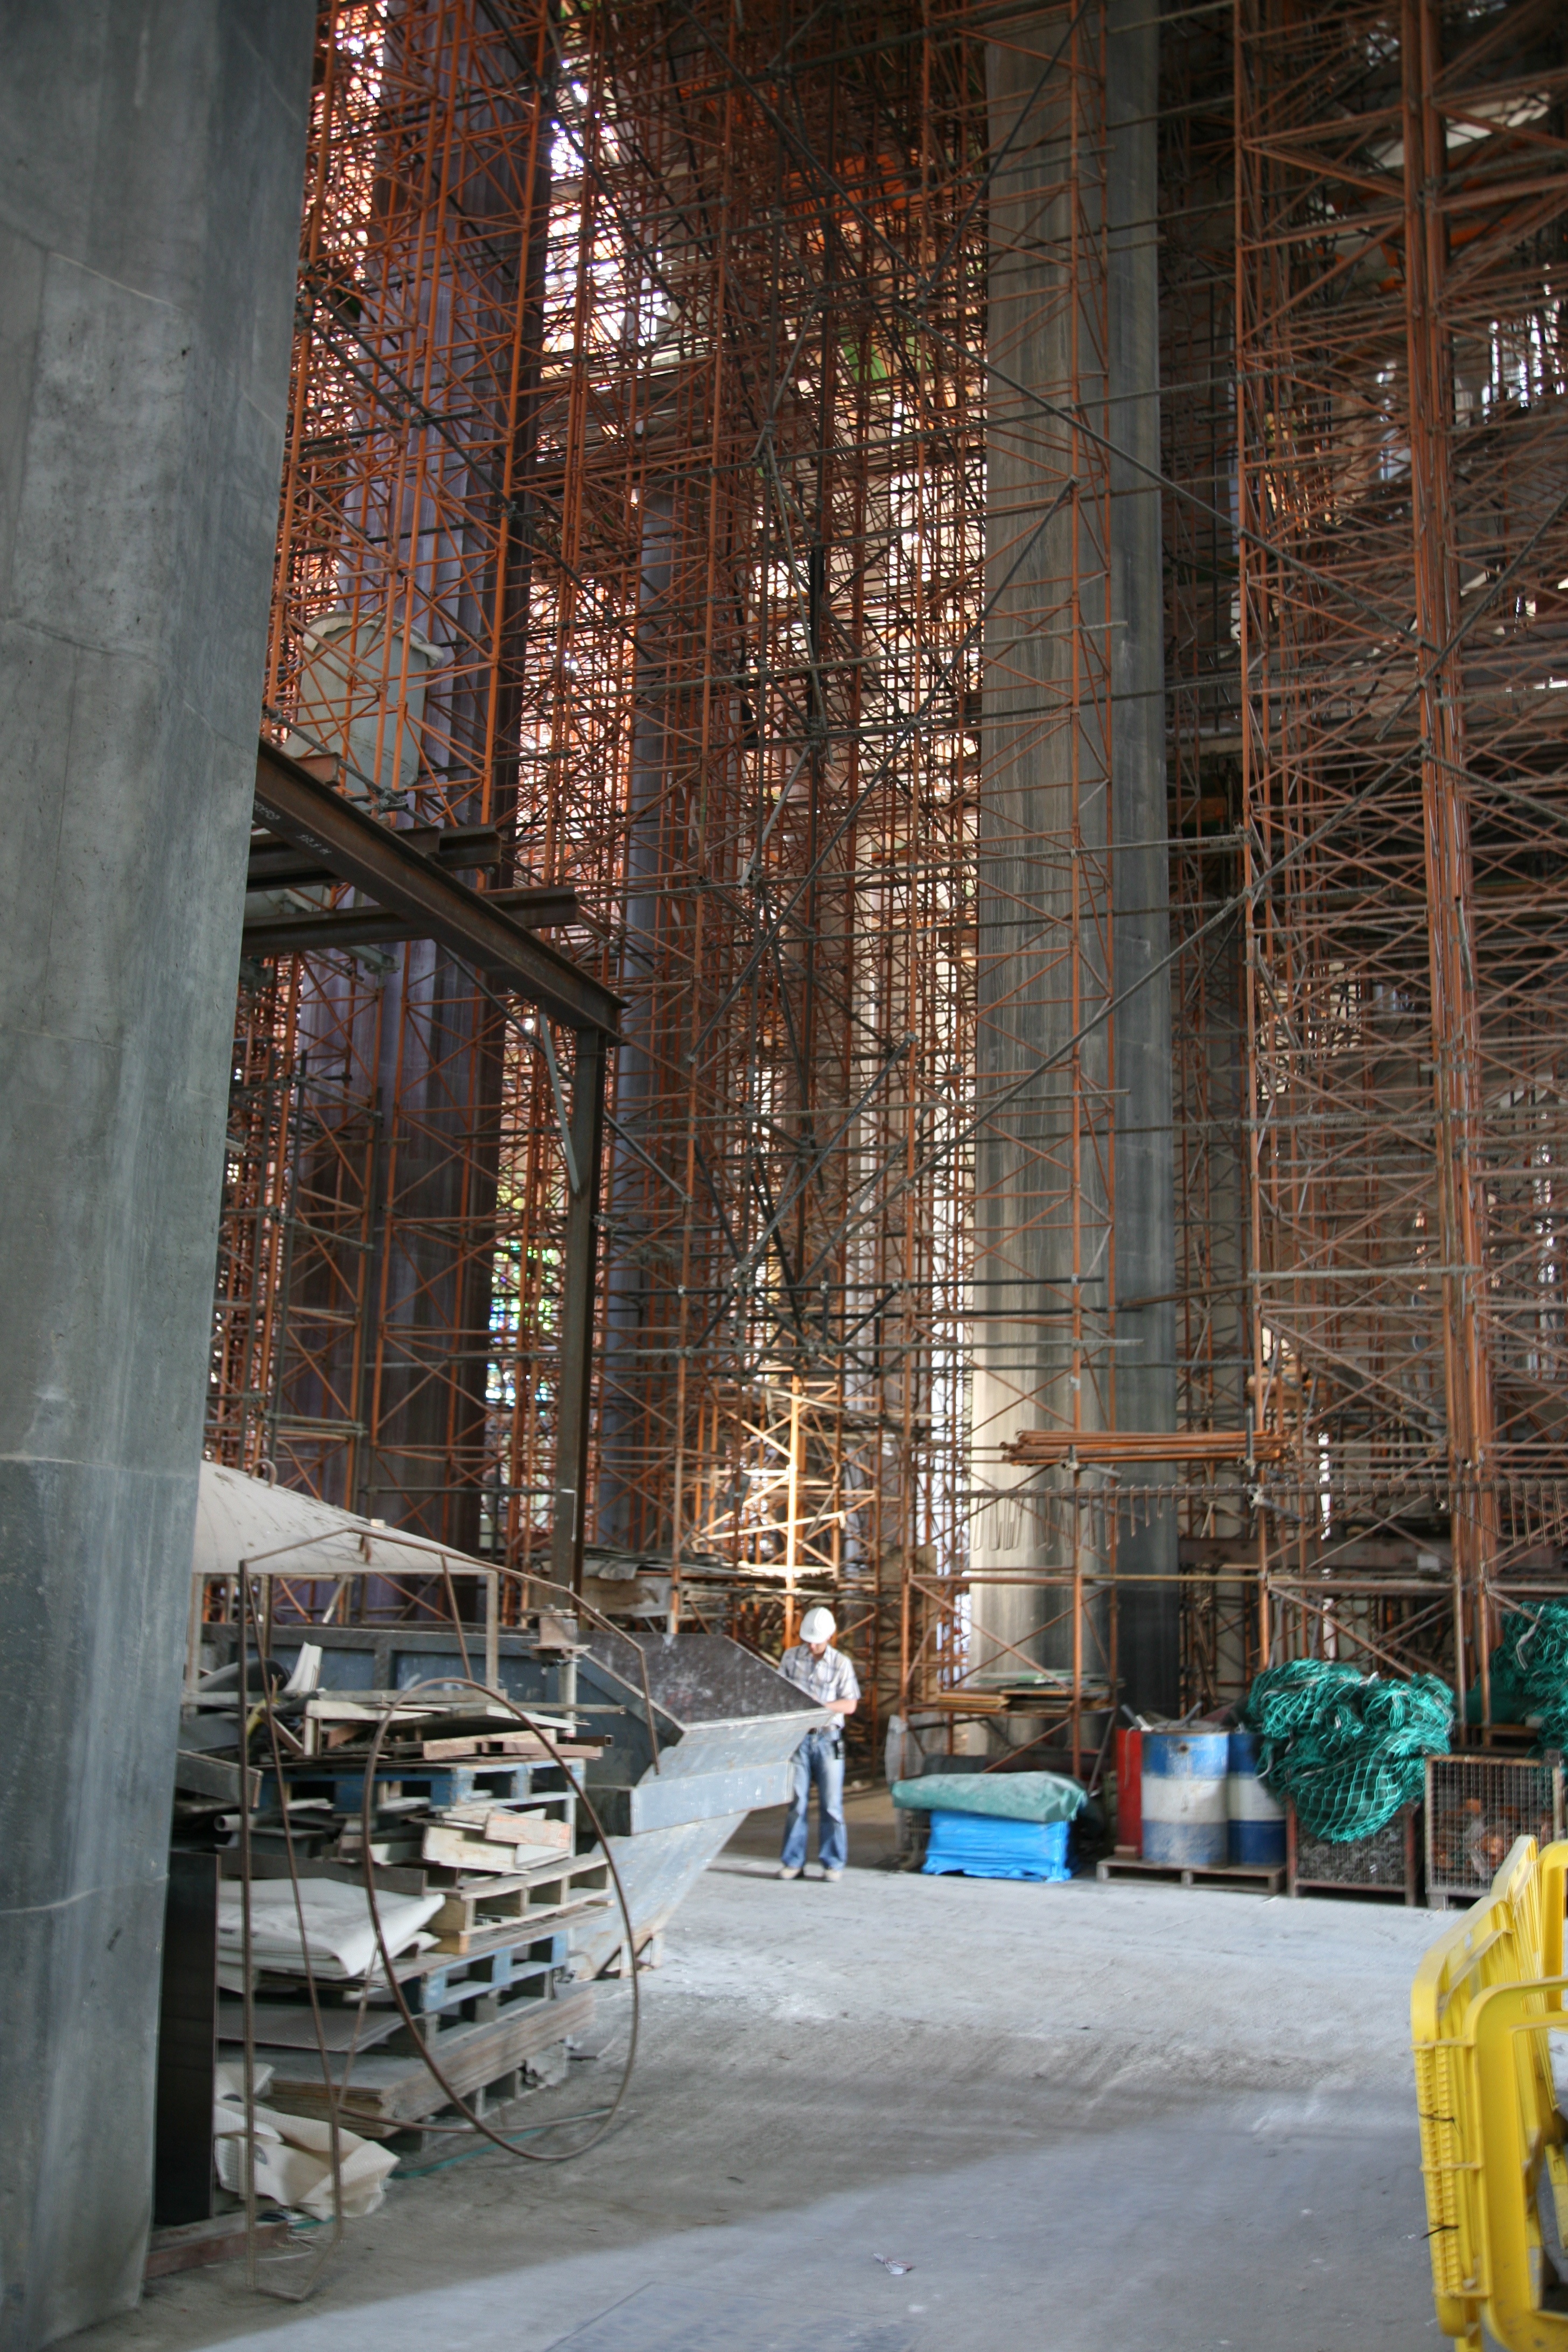
architecture, wood, building, pillar, barcelona, place of worship, spain, espagne, artnouveau, temple, arquitectura, catalonia, barcelone, gaudi, sagradafamilia, 5d, scaffolding, nave, tiffany, architektur, modernstyle, espana, catalogne, spanien, modernismo, nef, kirchenschiff, spanje, espanya, katalonien, antonigaud, eixample, pilar, andamio, sitio, chantier, pilier, chafaudage, standort, ger st, catalu a, urban area